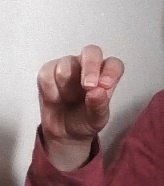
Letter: gaaf